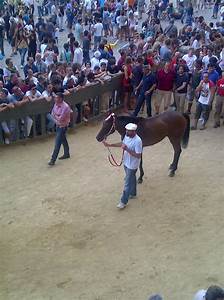
Label: horse